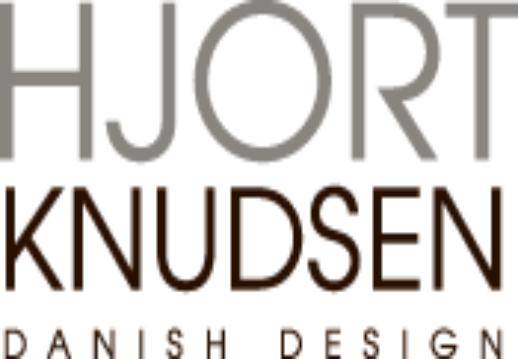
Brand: knudsen
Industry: Others